Fuel cell

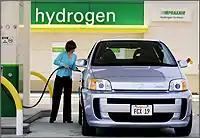
Hydrogen fueling station

, there were about 100 fuel cell buses in service around the world. Most of these were manufactured by UTC Power, Toyota, Ballard, Hydrogenics, and Proton Motor. UTC buses had driven more than by 2011. Fuel cell buses have from 39% to 141% higher fuel economy than diesel buses and natural gas buses.